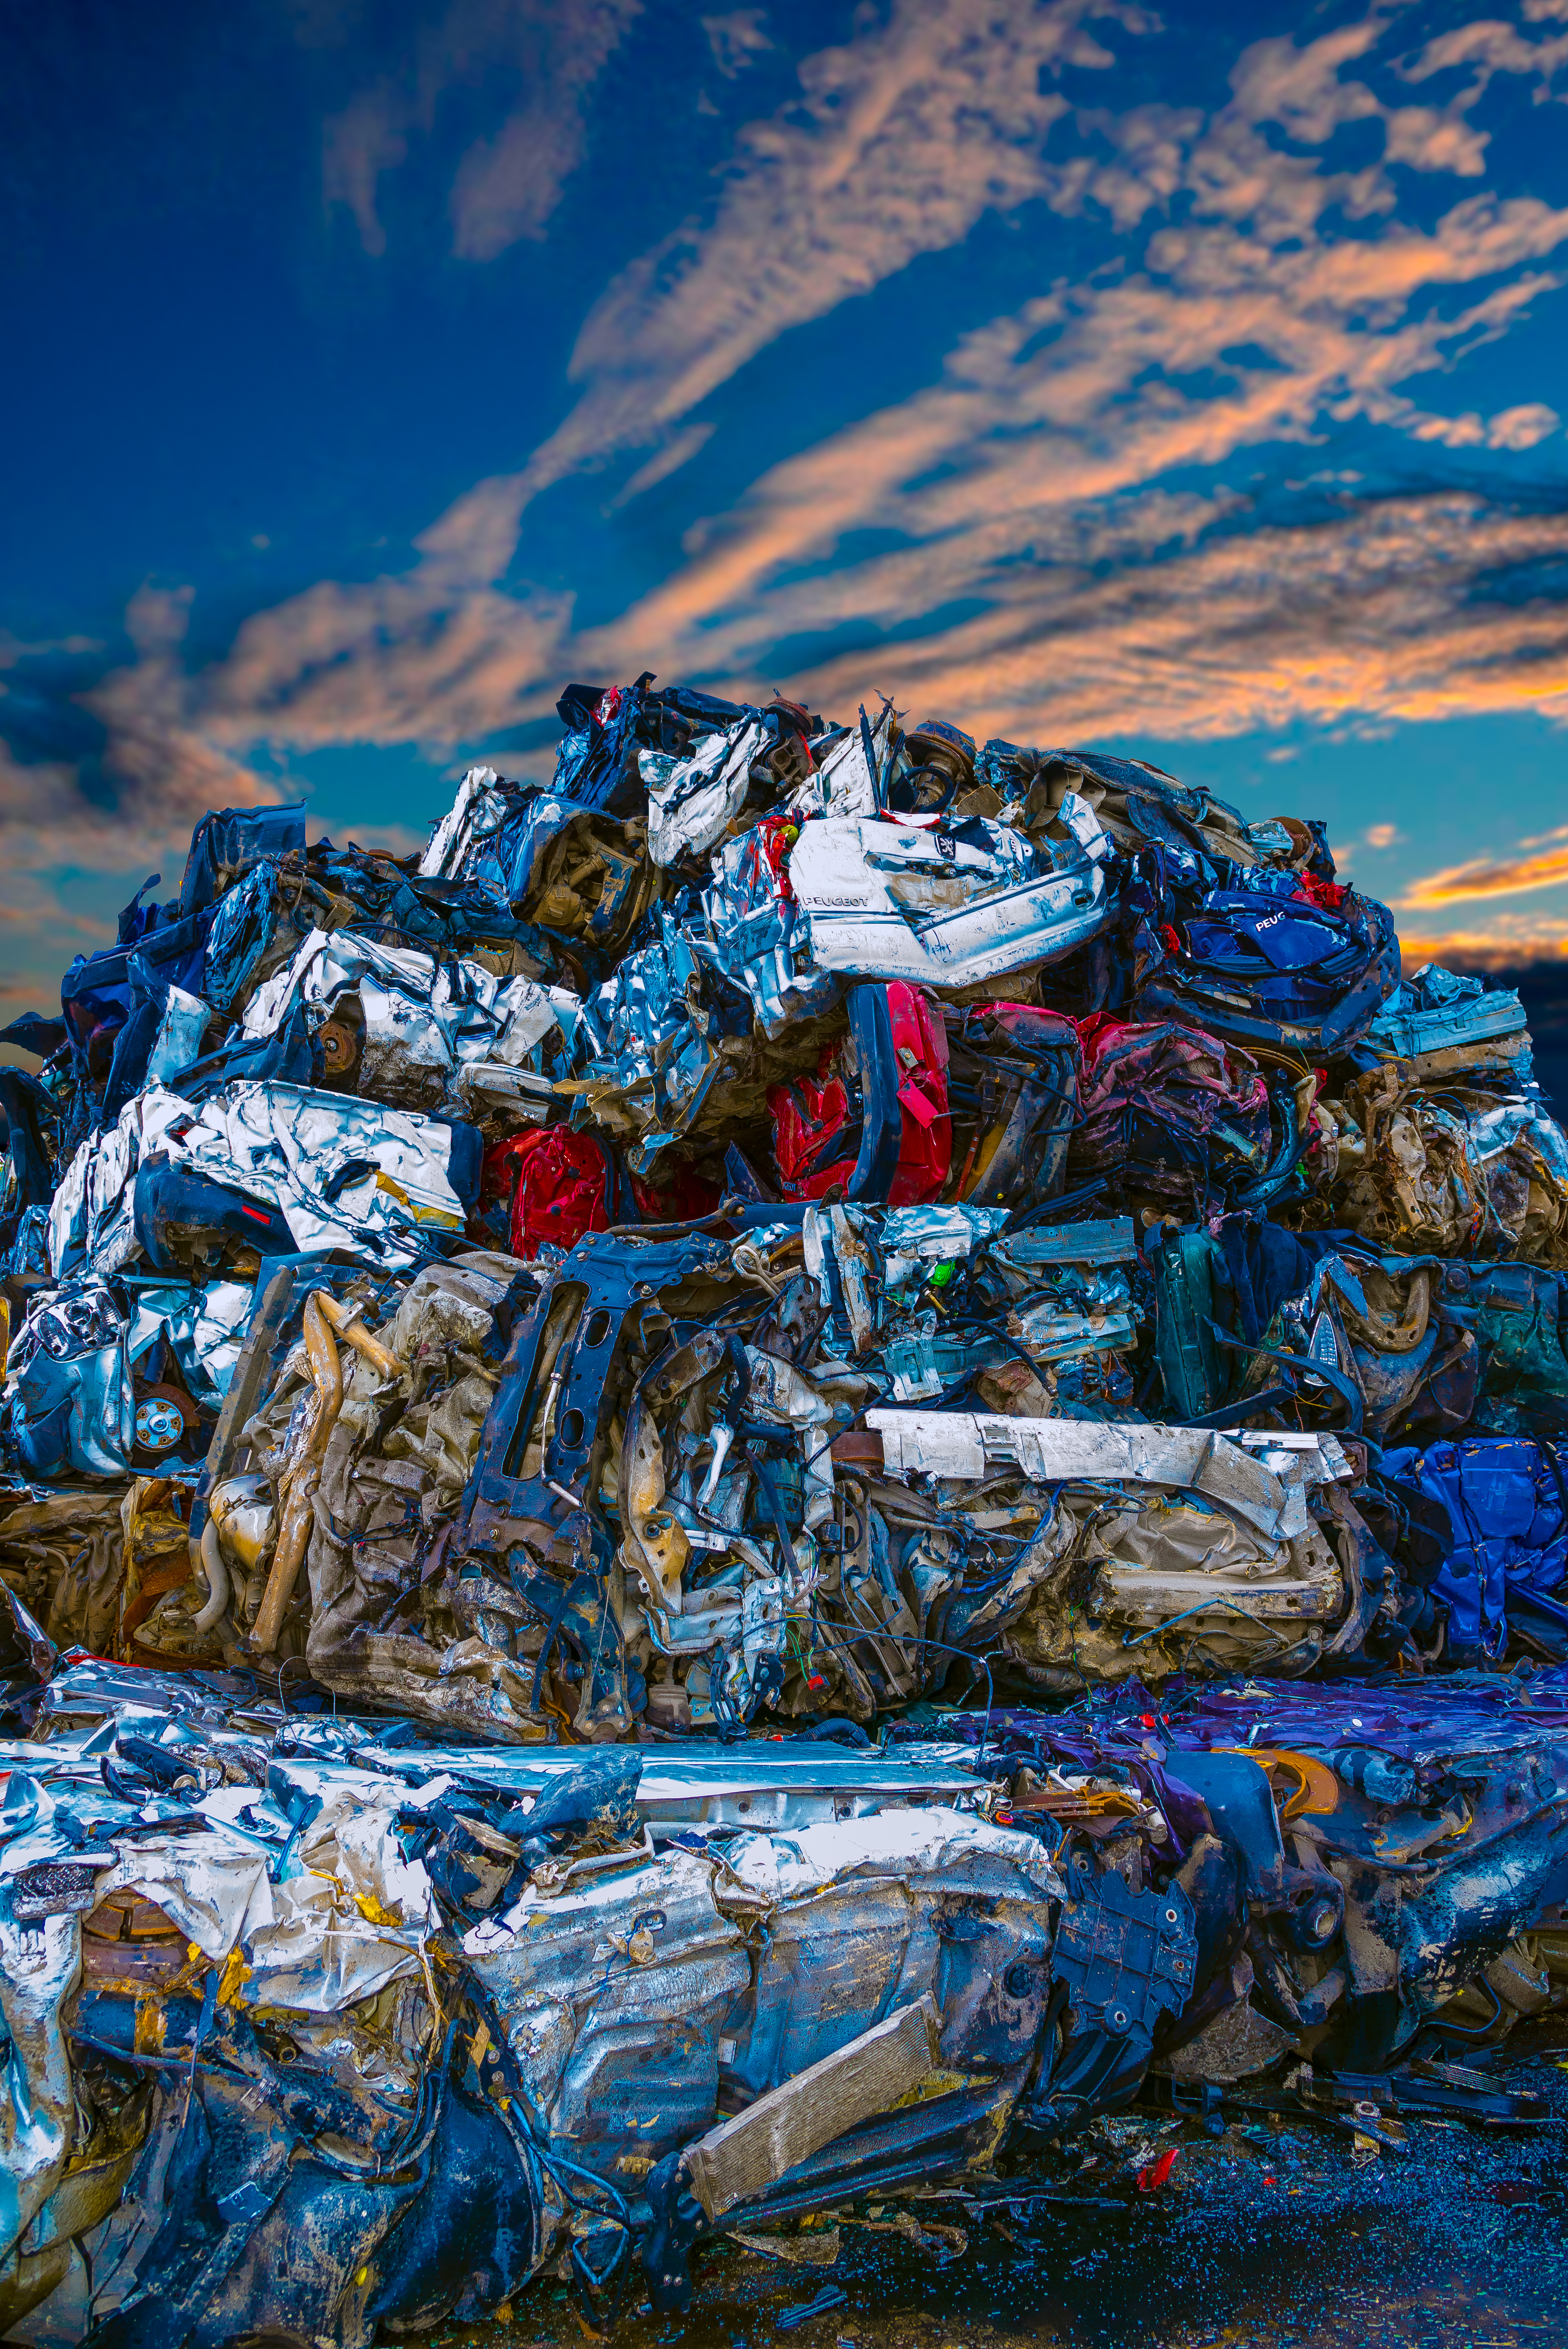
car wreck, broken, car, heap, waste, scrap, sky, water, mountain